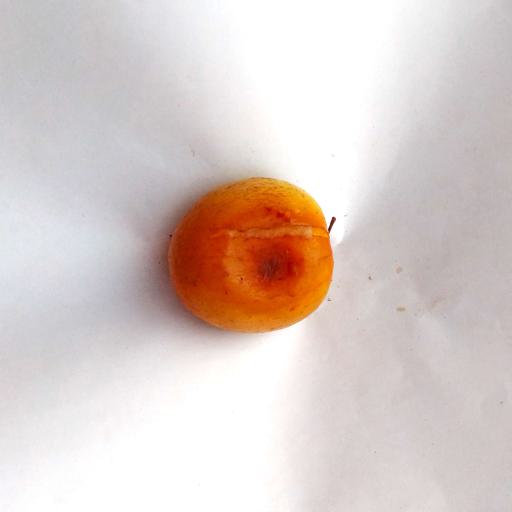
Label: bruised